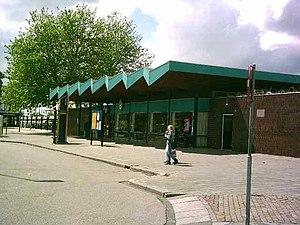
La gare de Gorinchem est une gare ferroviaire néerlandaise située à Gorinchem, en Hollande-Méridionale.